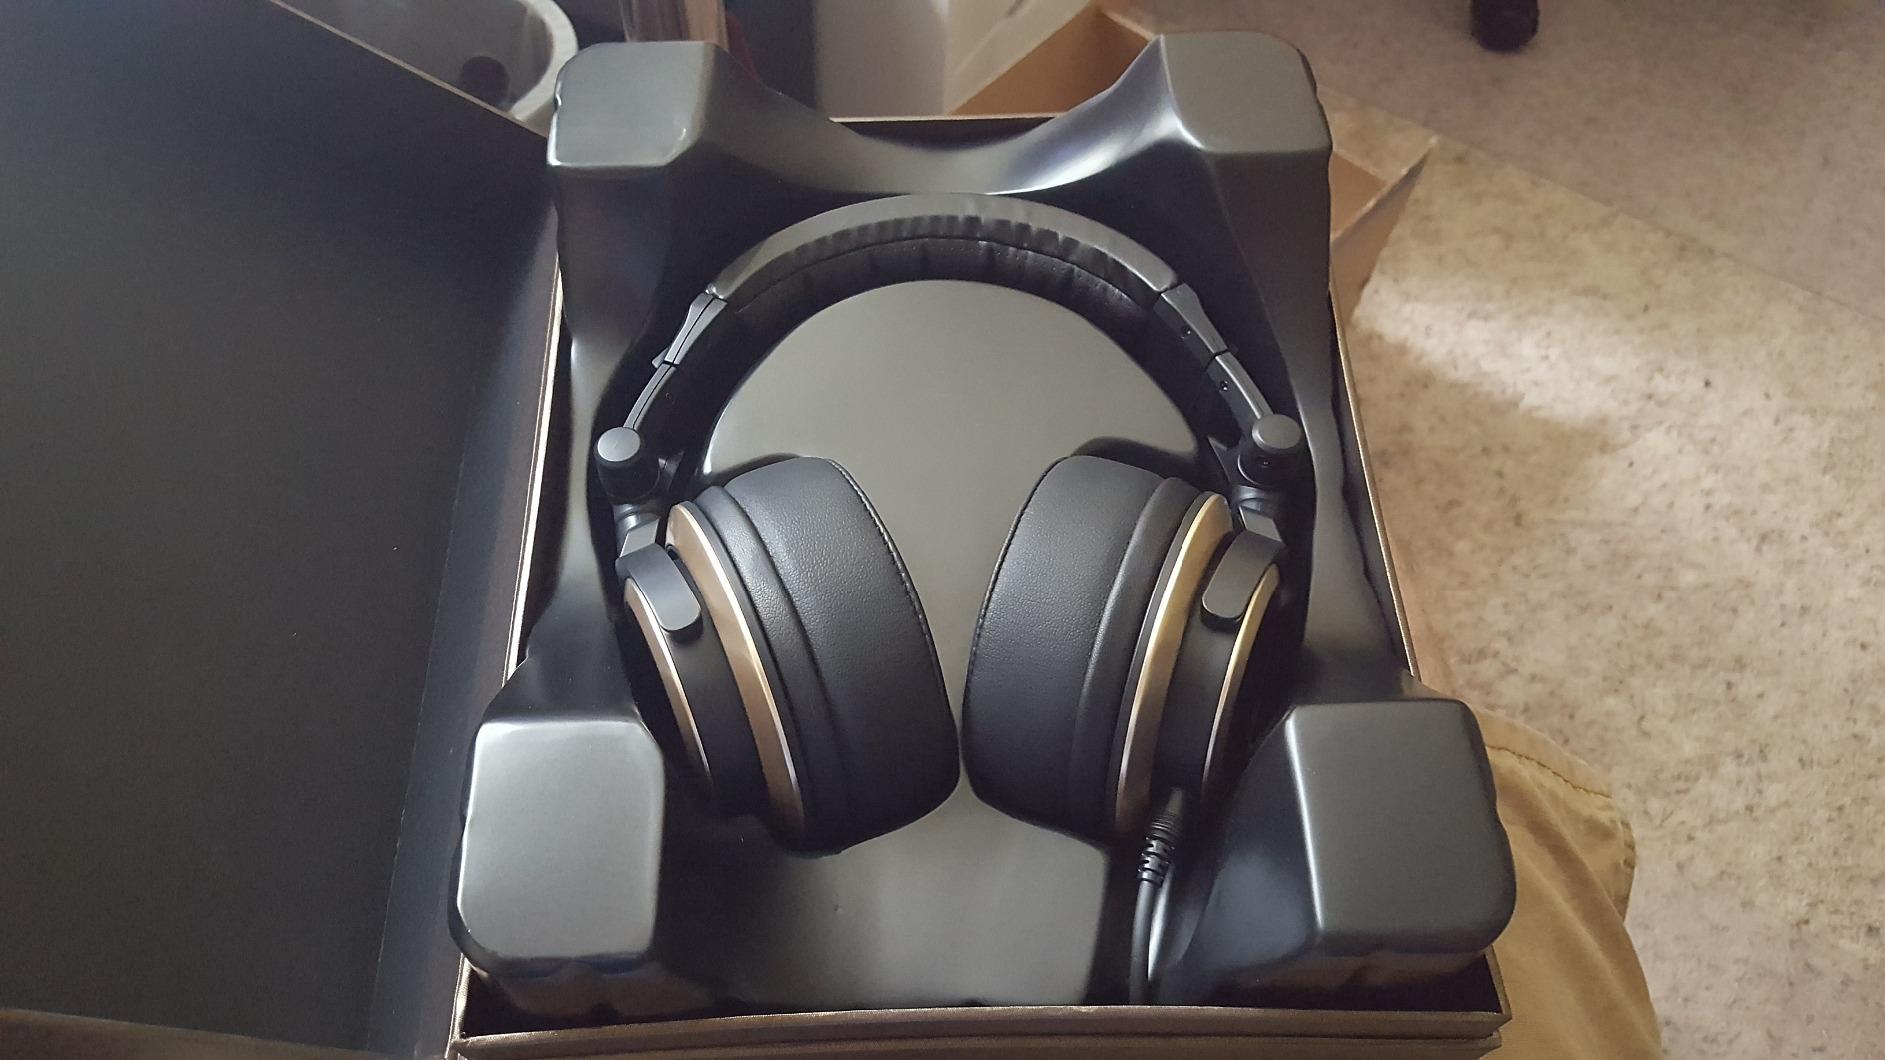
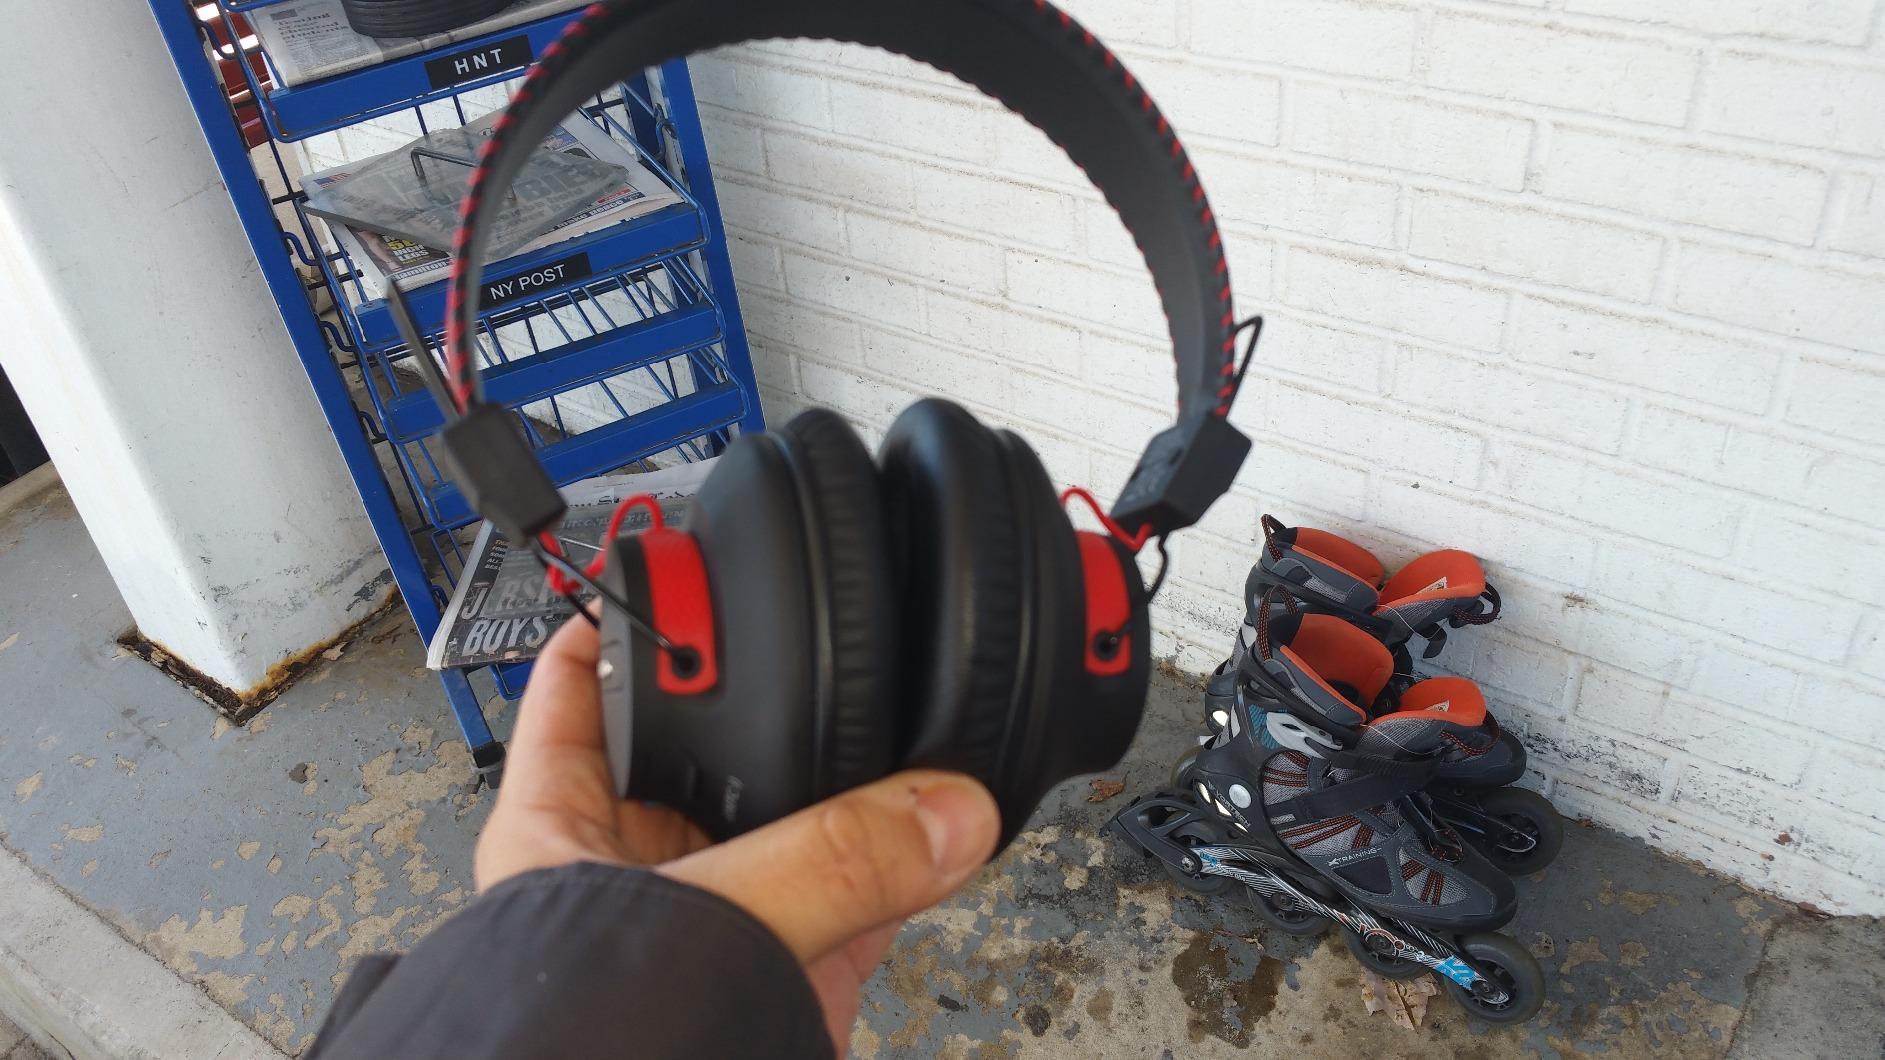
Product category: headphones
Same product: no